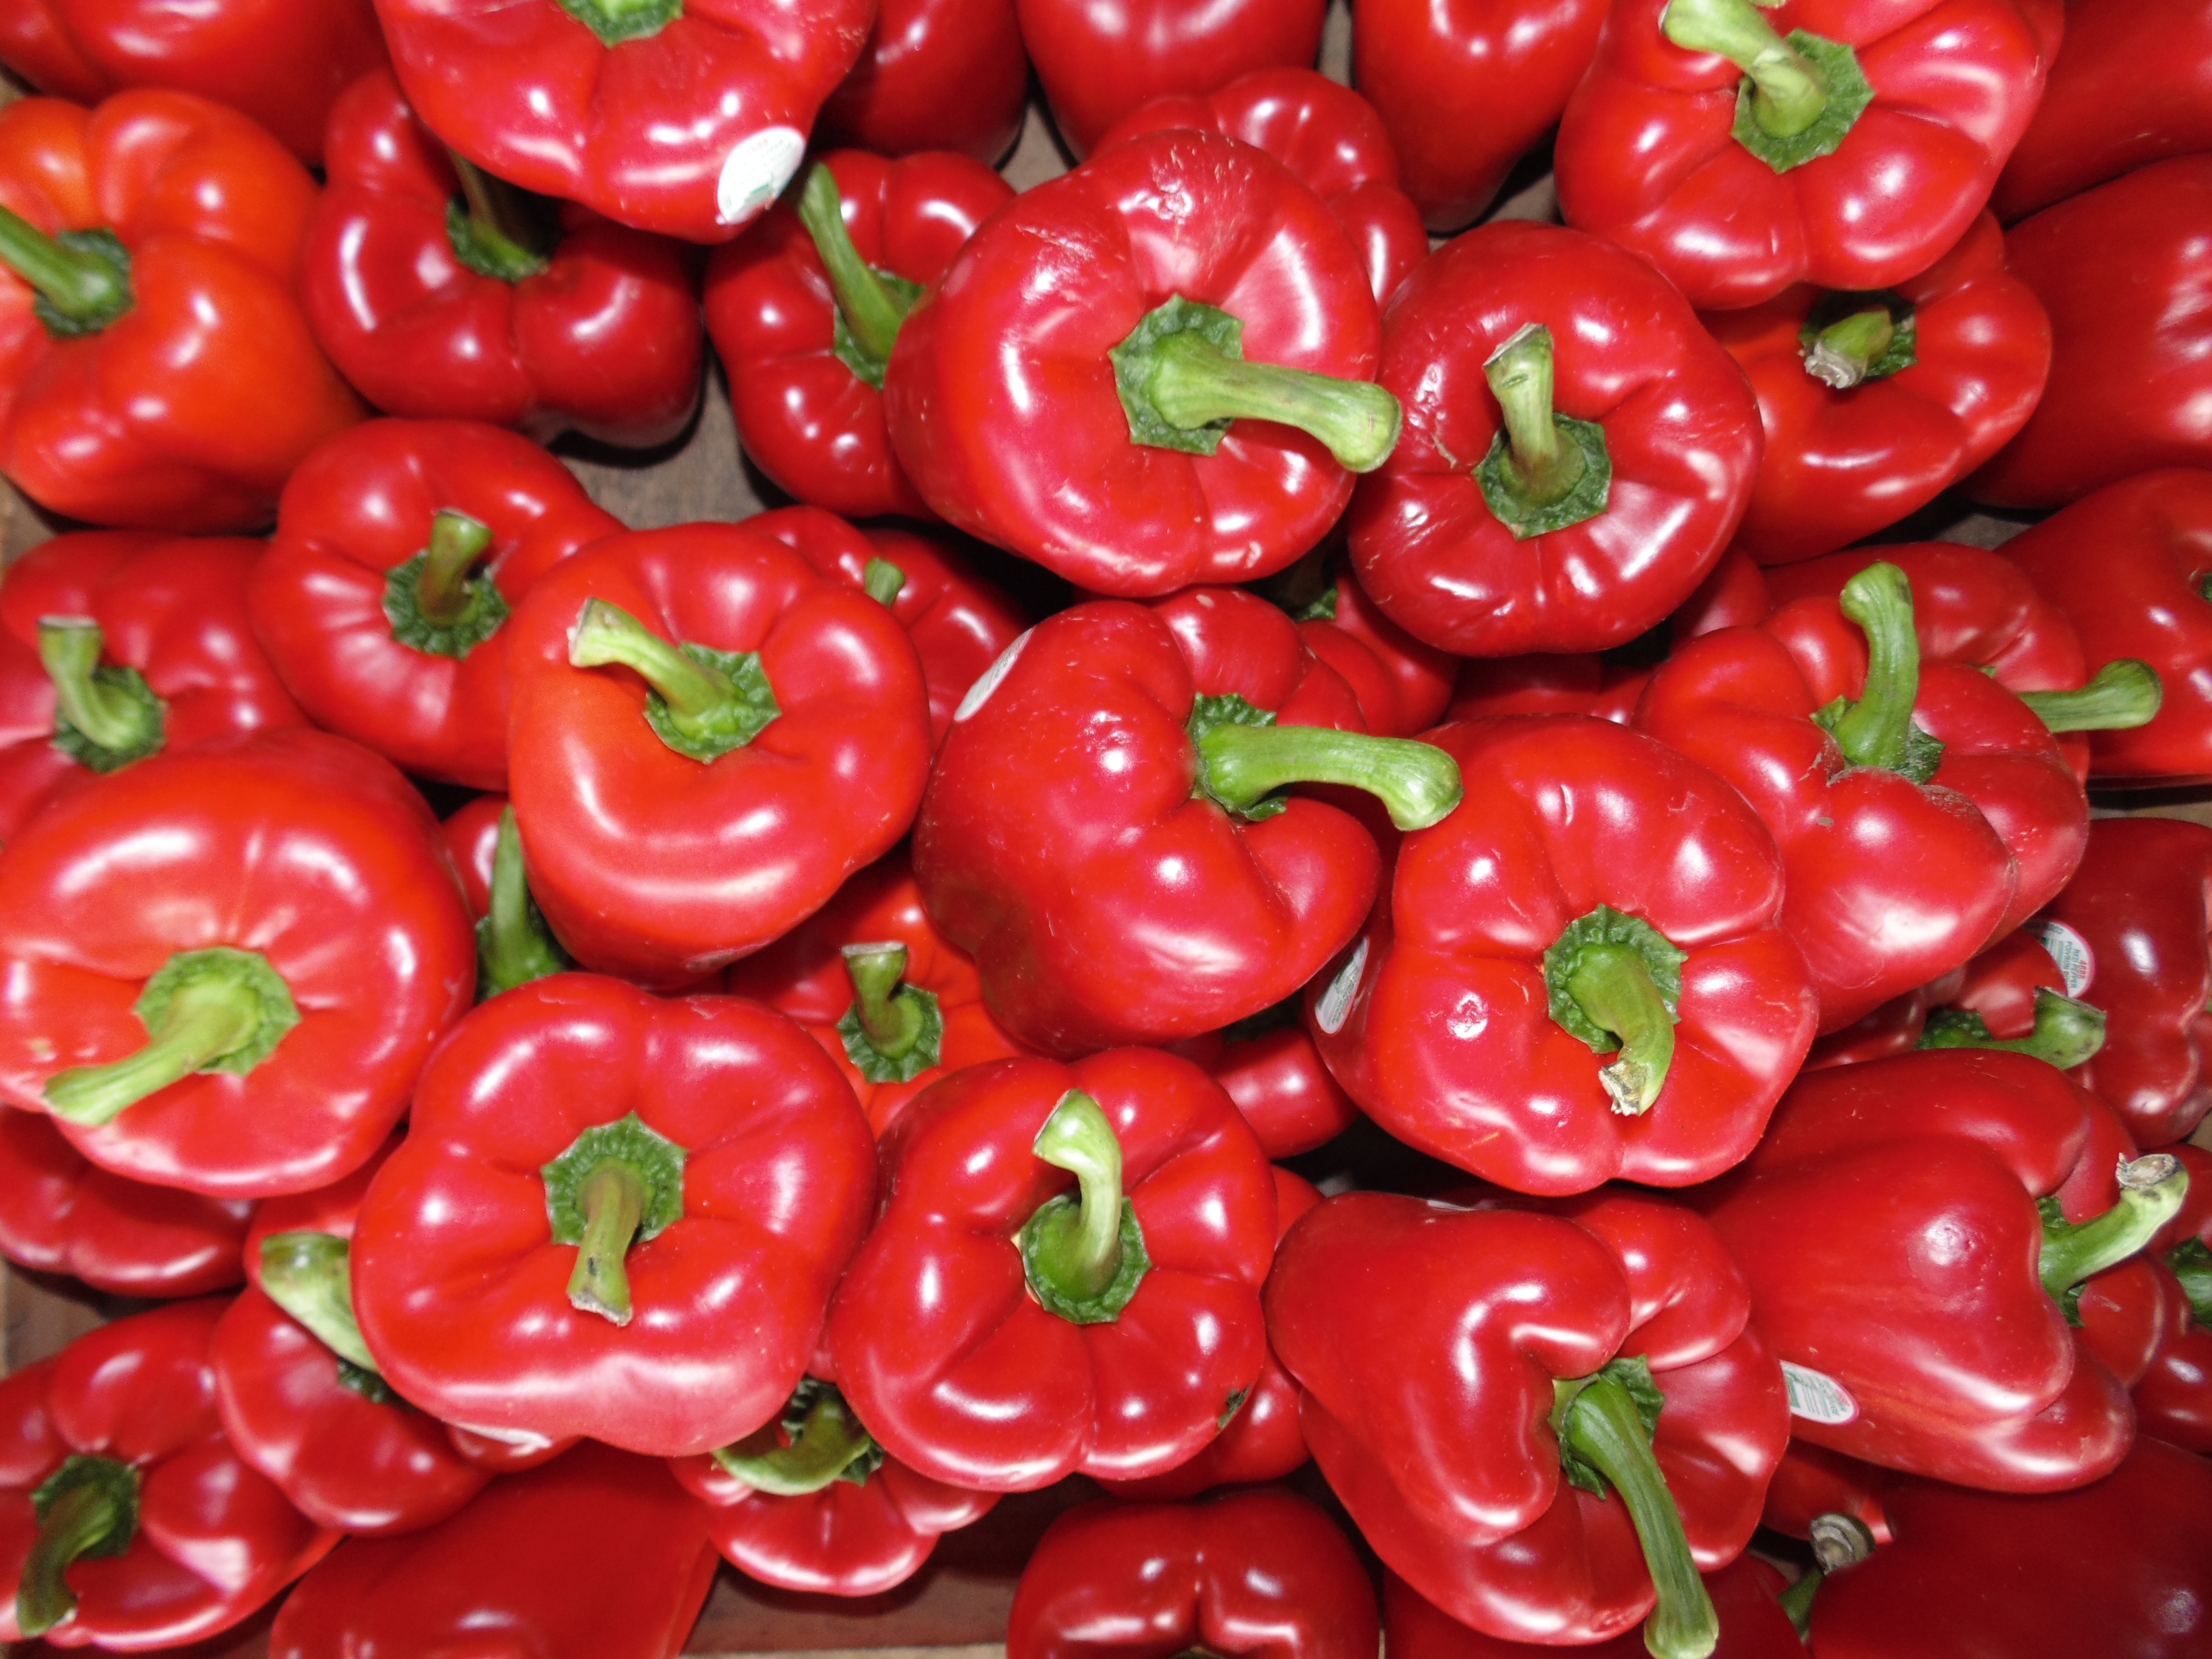
bell, peppers, red, vegetables, natural foods, vegetable, local food, paprika, bell peppers and chili peppers, bell pepper, peperoncini, pimiento, chili pepper, piquillo pepper, produce, syzygium samarangense, red bell pepper, potato and tomato genus, nightshade family, food, malagueta pepper, fruit, diet food, capsicum, ingredient, cayenne pepper